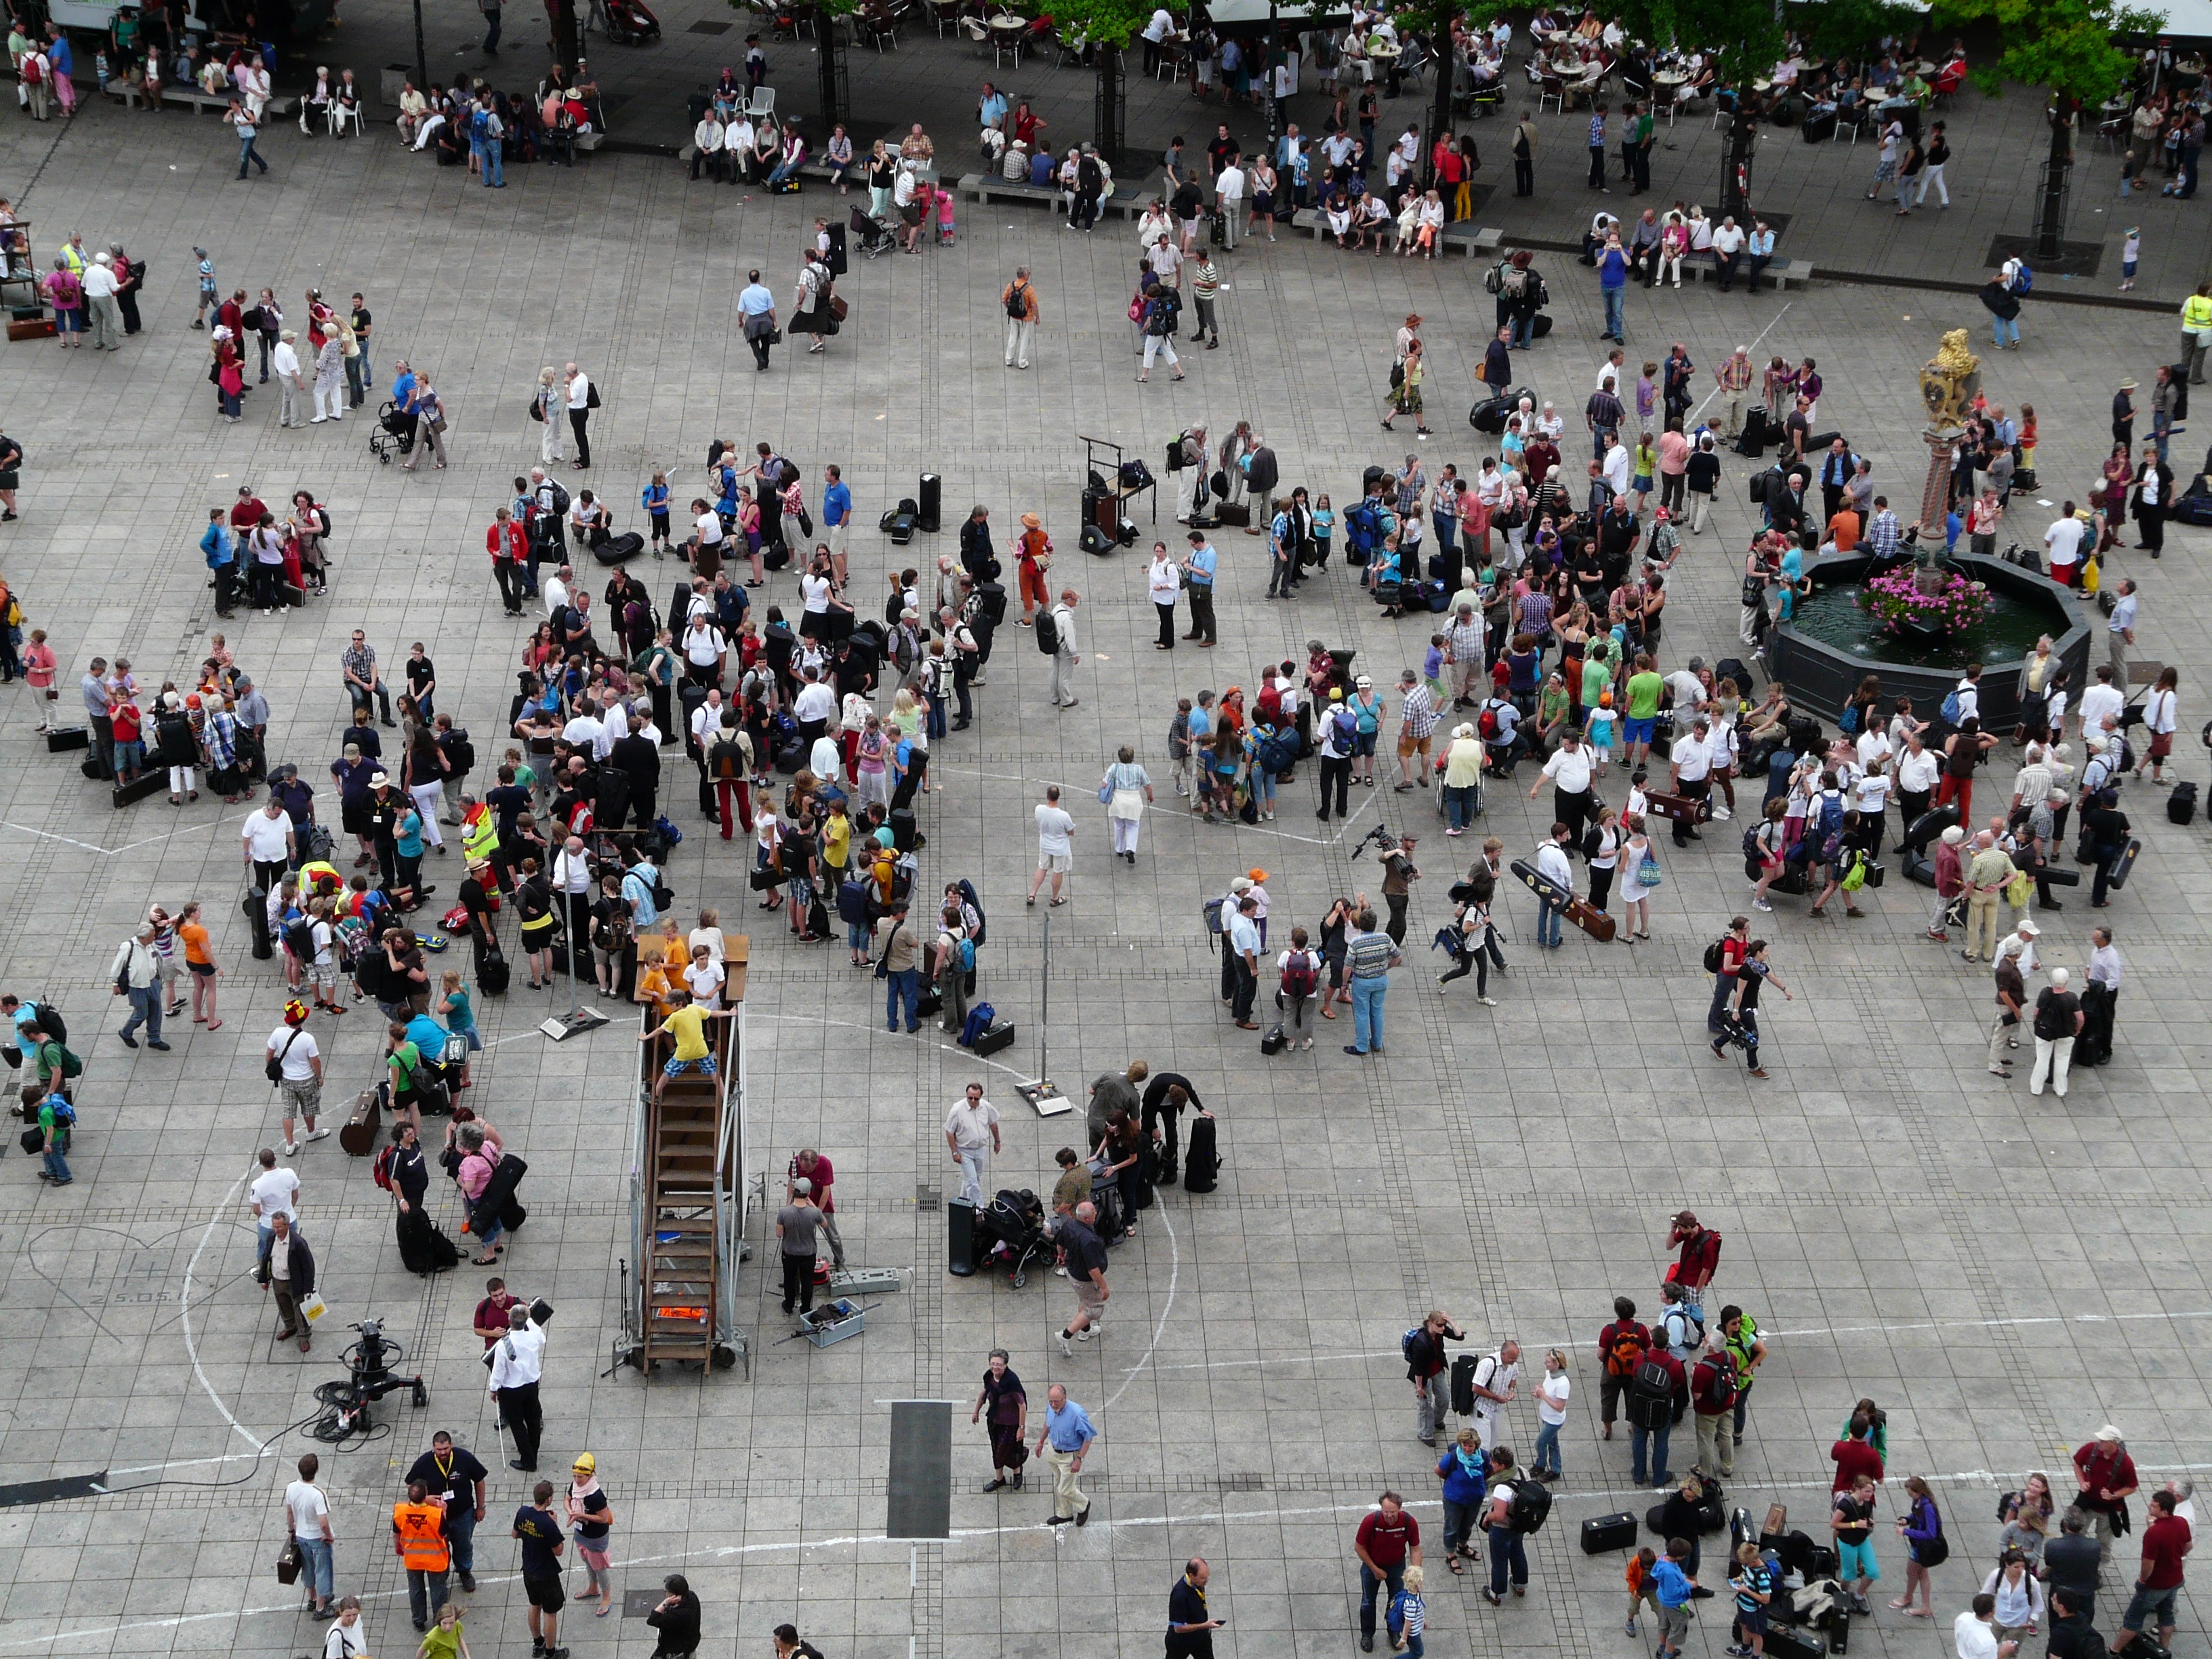
pedestrian, people, crowd, meeting, human, town square, demonstration, protest, crowds, personal